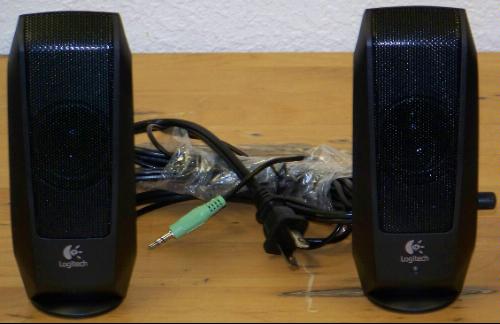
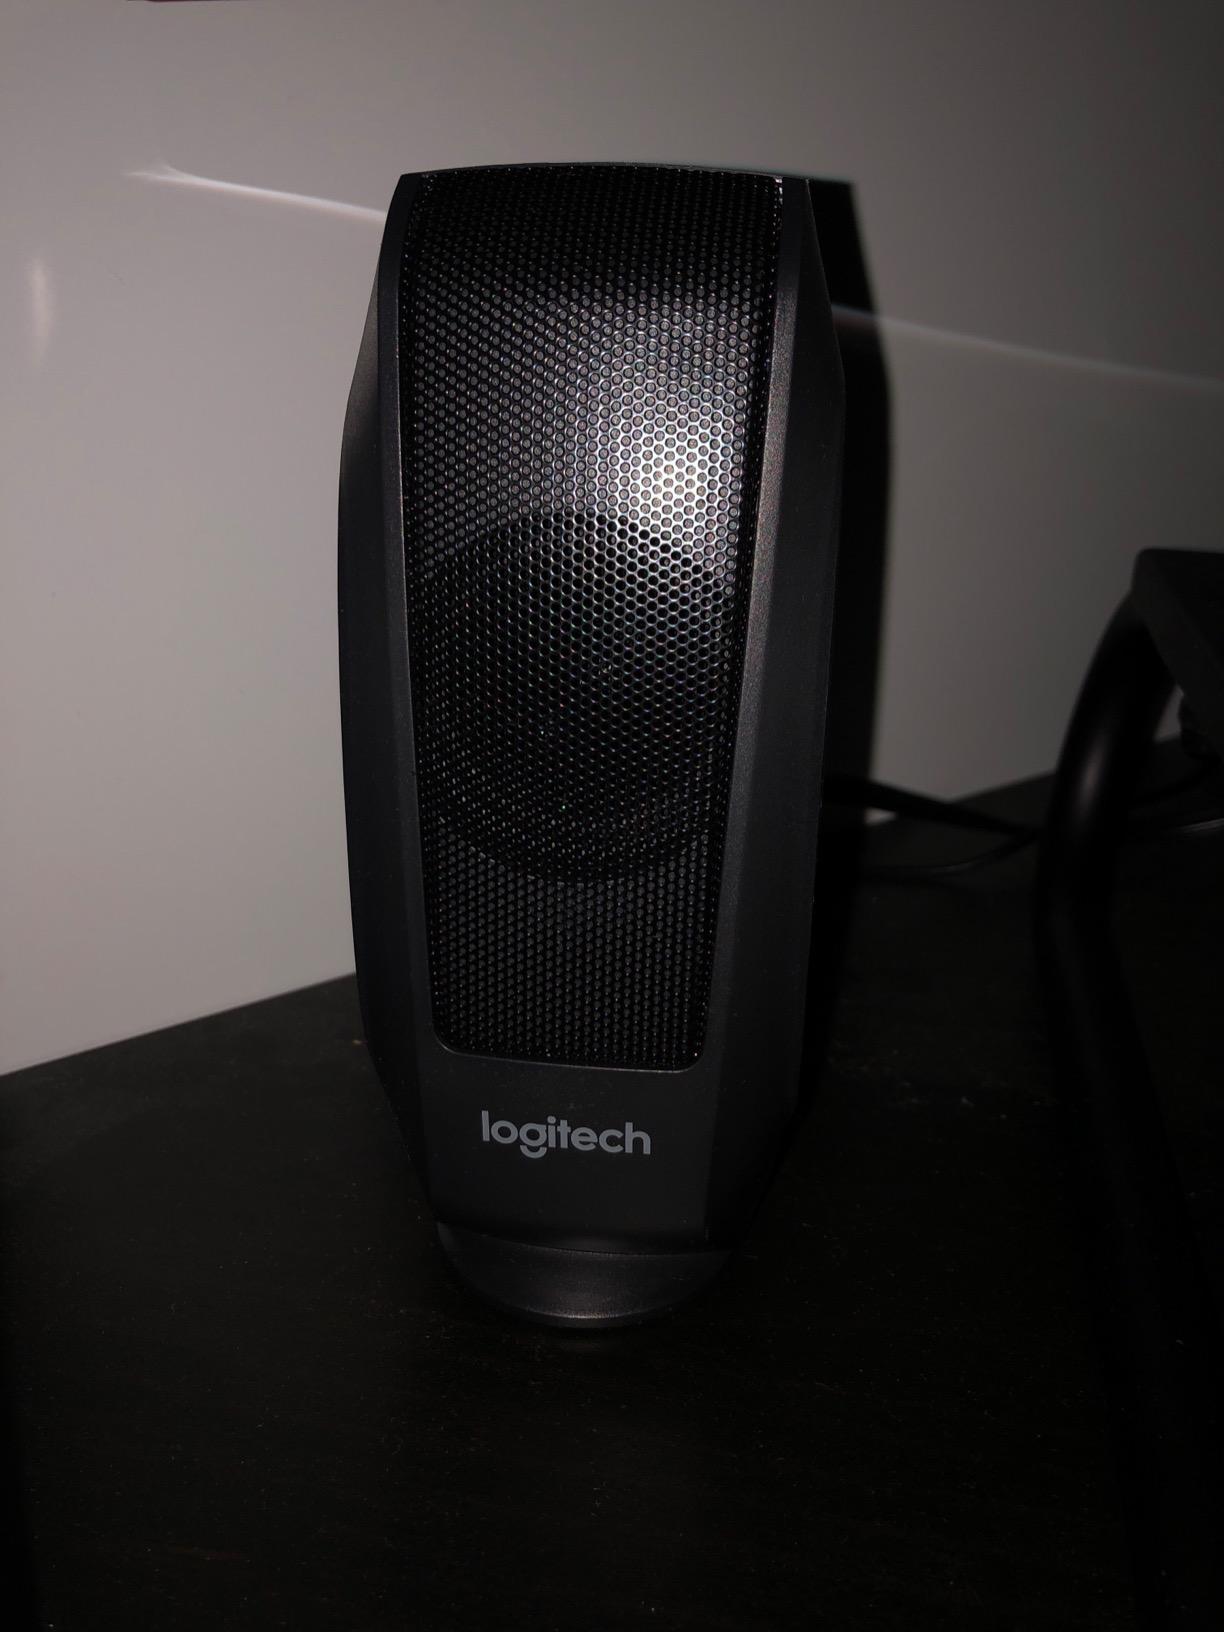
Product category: speaker
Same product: yes